Iain Livingstone

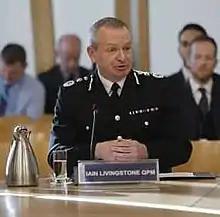
Chief Constable Livingstone addressing the Scottish Parliament in 2020

Livingstone joined Lothian and Borders Police in 1992, rising swiftly through the ranks and eventually becoming head of that force's CID branch and Assistant Chief Constable for Crime. He graduated with a master's degree from the John Jay College of Criminal Justice at the City University of New York, where he studied from 1998 as a Fulbright scholar; he also served secondments as a special investigator with the Police Ombudsman for Northern Ireland, and was part of Lord Bonomy's review of corroboration. He has sat on the Scottish Sentencing Council. He advises on the Operation Kenova investigation into matters during The Troubles in Northern Ireland.